Rosemary's Baby (miniseries)

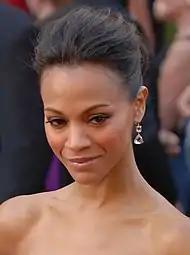
Zoe Saldaña plays the lead character, Rosemary Woodhouse

Saldaña signed on to the project on January 8, 2014. Director Holland was a three-time Academy Award nominee and the original film had earned Academy Award nominations. Saldaña signed on with the expectations that fans of the original would not like the adaptation, but she was lured by the Paris setting and more importantly the opportunity to live and work in Paris for three months. Jason Isaacs and Patrick J. Adams joined the cast on January 20. Holland's daughter Kasia Adamik served as the second unit director. Scott Abbott and James Wong wrote the 2014 adapted screenplay.